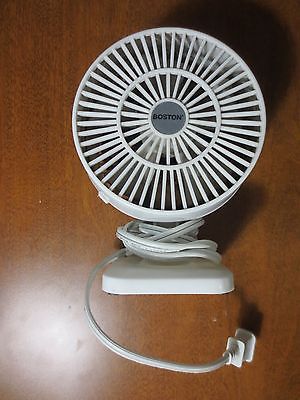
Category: fan